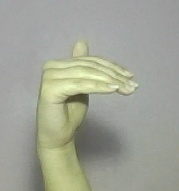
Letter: khaa